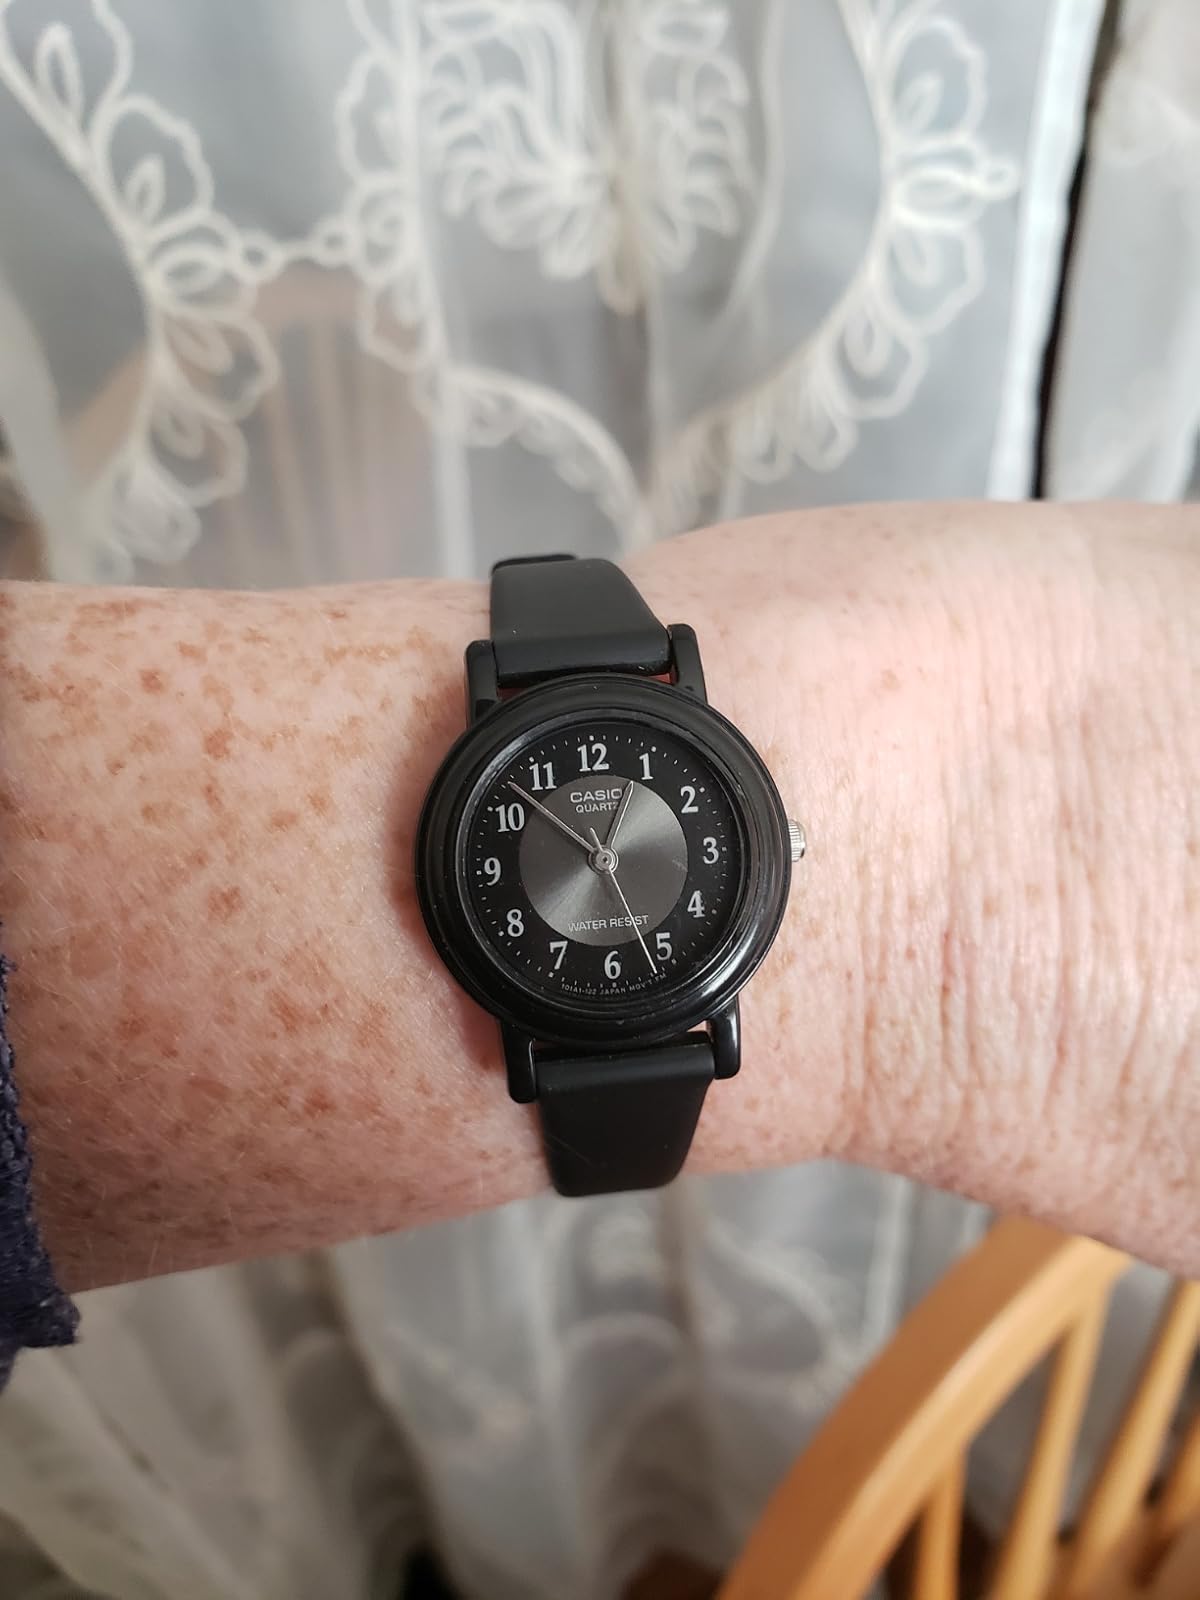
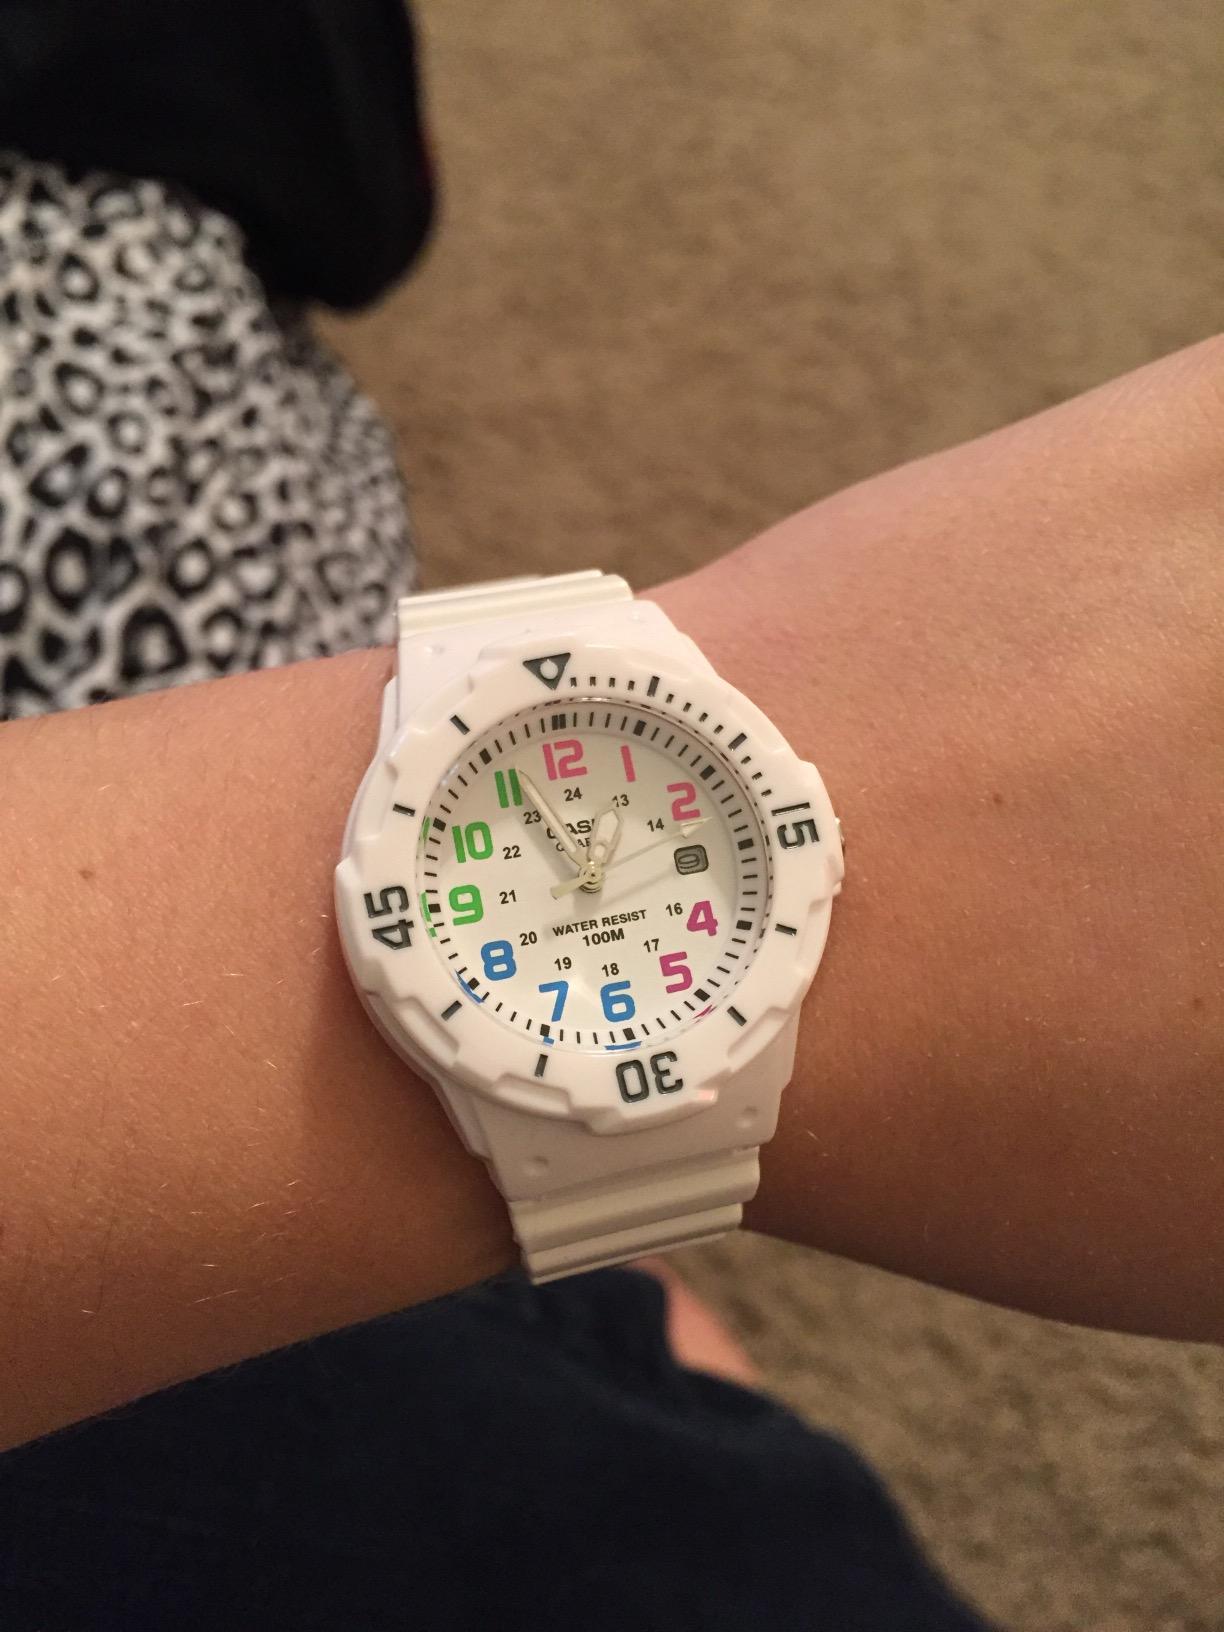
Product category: accessories_watch
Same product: no